CobB

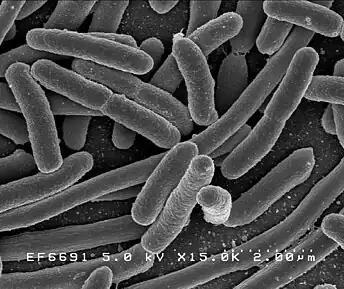
This is "Escherichia coli", better known as E.coli. These bacteria can be found in the microbiome of organisms, seen in fecal matter, contaminated food or water, and even living within soils and plants. They are great organisms to study and observe, as without them we never would have known about the protein CobB.

Biochemically, protein acetylation is a process that is seen to be one of the most abundant post-translational modifications and allows for a critical role in many important biological processes. This contributes to the alteration of the protein by its properties, hydrophobicity, solubility, and surface properties. Yet with current advancements in mass spectroscopy, bacteria, specifically E. coli, have been found to contain many acetylated proteins and acetylation sites that have now been newly discovered. However, CobB has been the only protein deacetylase that has been discovered to date. Scientists are still researching the many protein deacetylases that can be found within bacteria.